Percussion cap

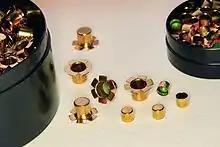
Percussion caps have been manufactured in various sizes to fit snugly over different sized nipples.

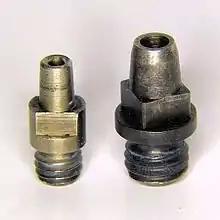
Nipples for 4.5mm and 6mm percussion caps

The percussion cap, percussion primer, or caplock, introduced in the early 1820s, is a type of single-use percussion ignition device for muzzle loader firearm locks enabling them to fire reliably in any weather condition. Its invention gave rise to the caplock mechanism or percussion lock system which used percussion caps struck by the hammer to set off the gunpowder charge in rifles and cap and ball firearms. Any firearm using a caplock mechanism is a percussion gun. Any long gun with a cap-lock mechanism and rifled barrel is a percussion rifle. Cap and ball describes cap-lock firearms discharging a single bore-diameter spherical bullet with each shot.